Salamander (video game)

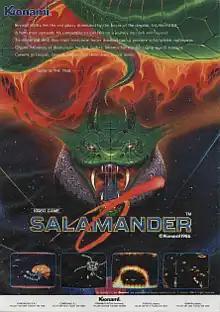
Arcade flyer

, retitled in North America and in the Japanese arcade re-release, is a scrolling shooter arcade video game developed and published by Konami. Released in 1986 as a spin-off of "Gradius", "Salamander" introduced a simplified power-up system, two-player cooperative gameplay and both horizontally and vertically scrolling stages. Some of these later became normal for future "Gradius" games. In Japanese, the title is written using ateji, which are kanji used for spelling foreign words that has been supplanted in everyday use by katakana. "Contra", another game by Konami was also given this treatment, with its title written in Japanese as.